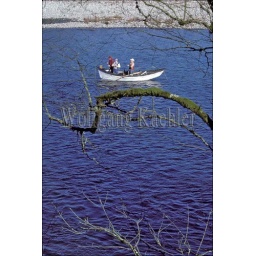
Usa, washington, fishermen in boat on skykomish river near sultan